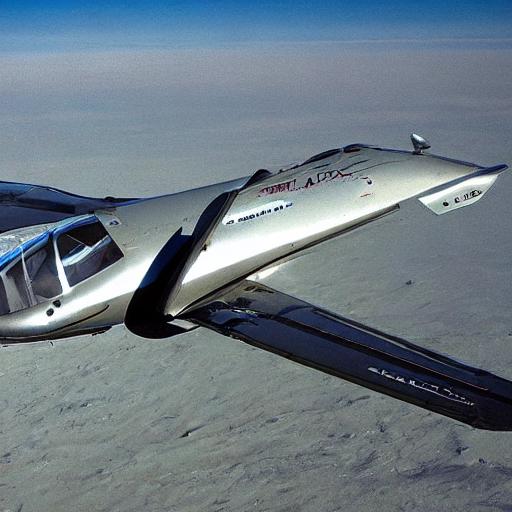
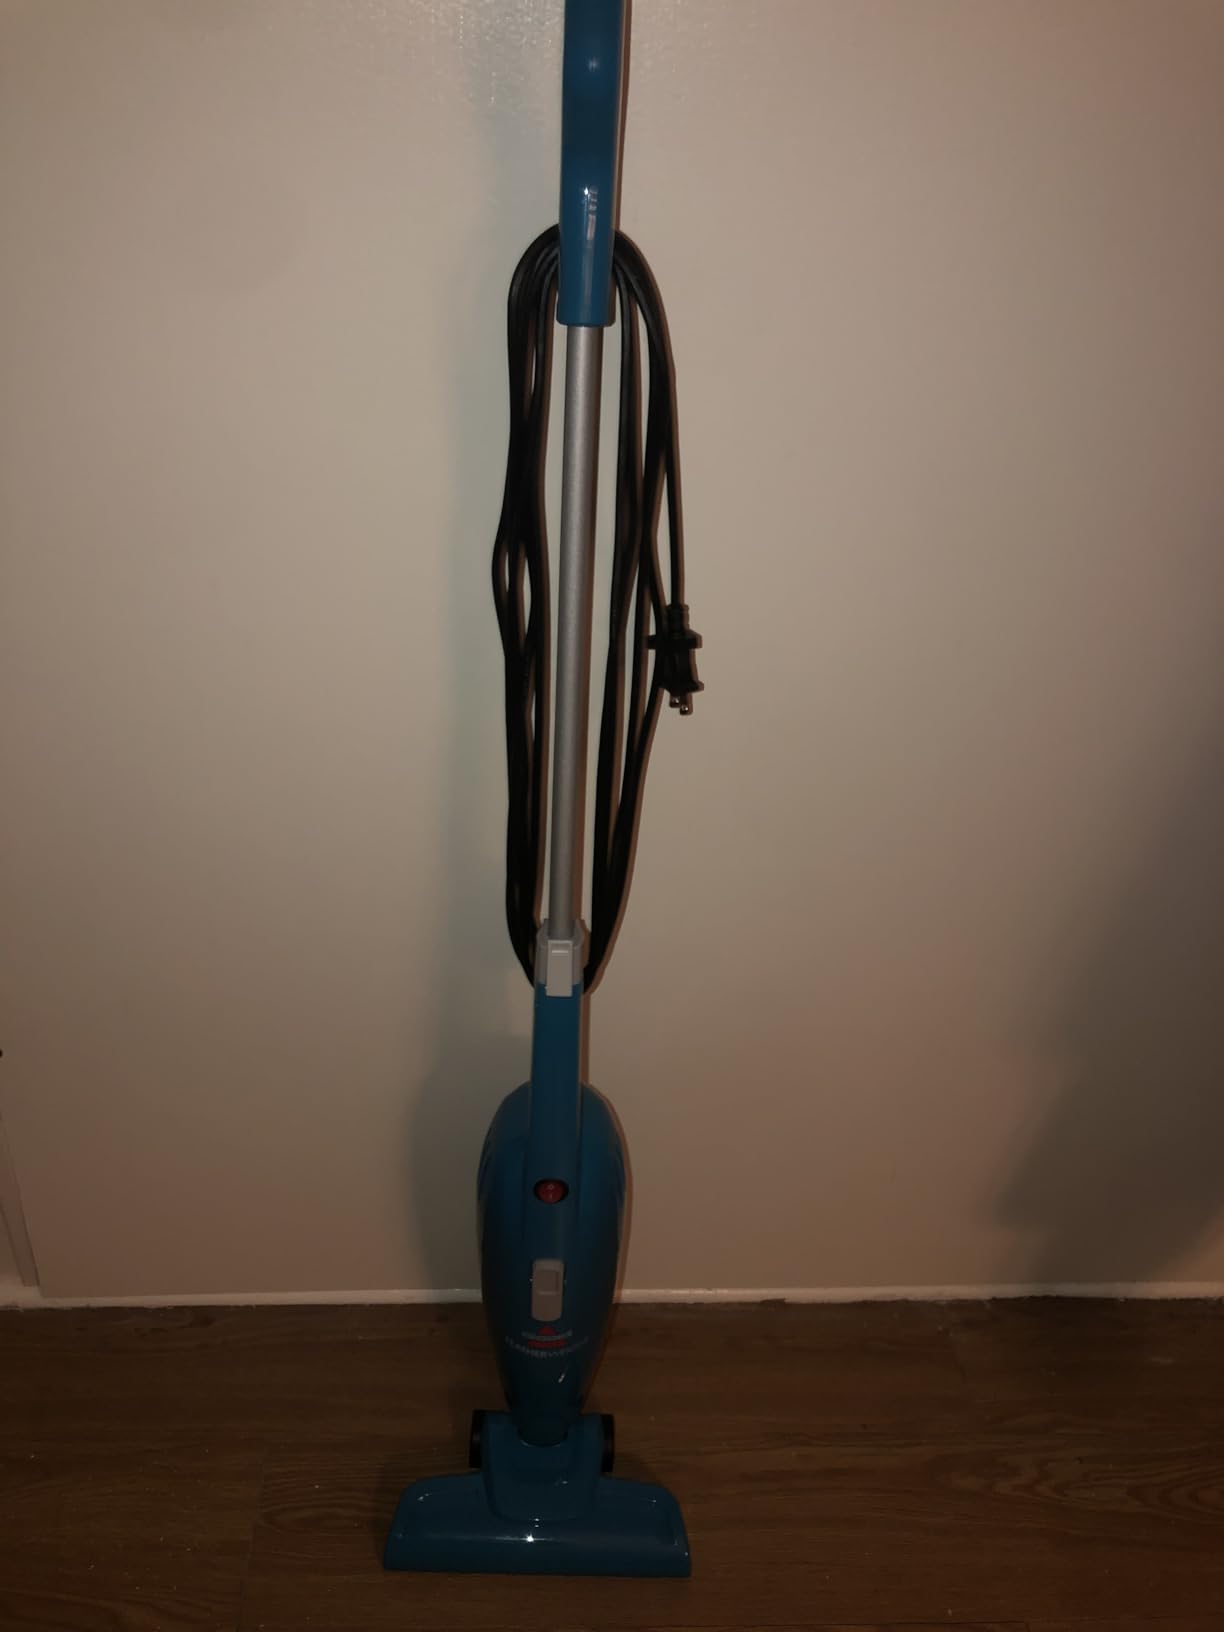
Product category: items_vacuum
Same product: no